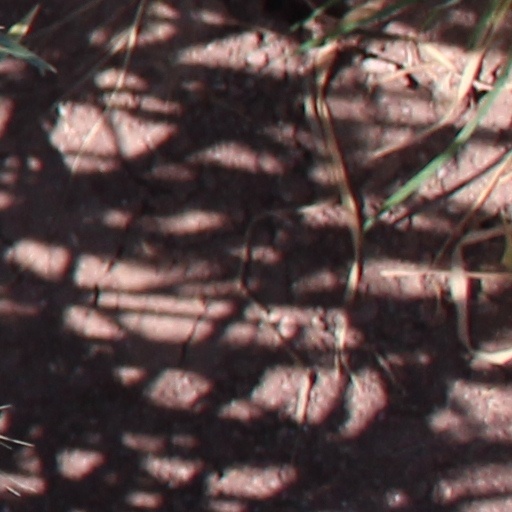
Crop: wheat